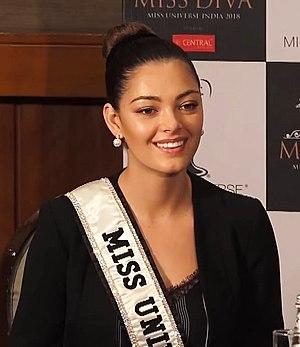
Miss Univers 2017 est la 66ᵉ élection de Miss Univers, qui s'est déroulée le 26 novembre 2017 au Planet Hollywood Resort and Casino de Las Vegas, aux États-Unis.
Miss Univers est un concours international de beauté féminine réservé aux jeunes femmes âgées de 18 à 28 ans. Fondé en 1952 par la compagnie américaine de vêtement californien Pacific Mills, il est organisé par WME/IMG depuis 2015. Selon un rituel bien rodé, les jeunes femmes défilent d'abord en maillot de bain, puis en robe de soirée et se prêtent au jeu des questions-réponses avec les juges.
Demi-Leigh Tebow, née le 28 juin 1995 à Sedgefield, est une reine de beauté sud-africaine élue Miss Afrique du Sud 2017 et Miss Univers 2017.